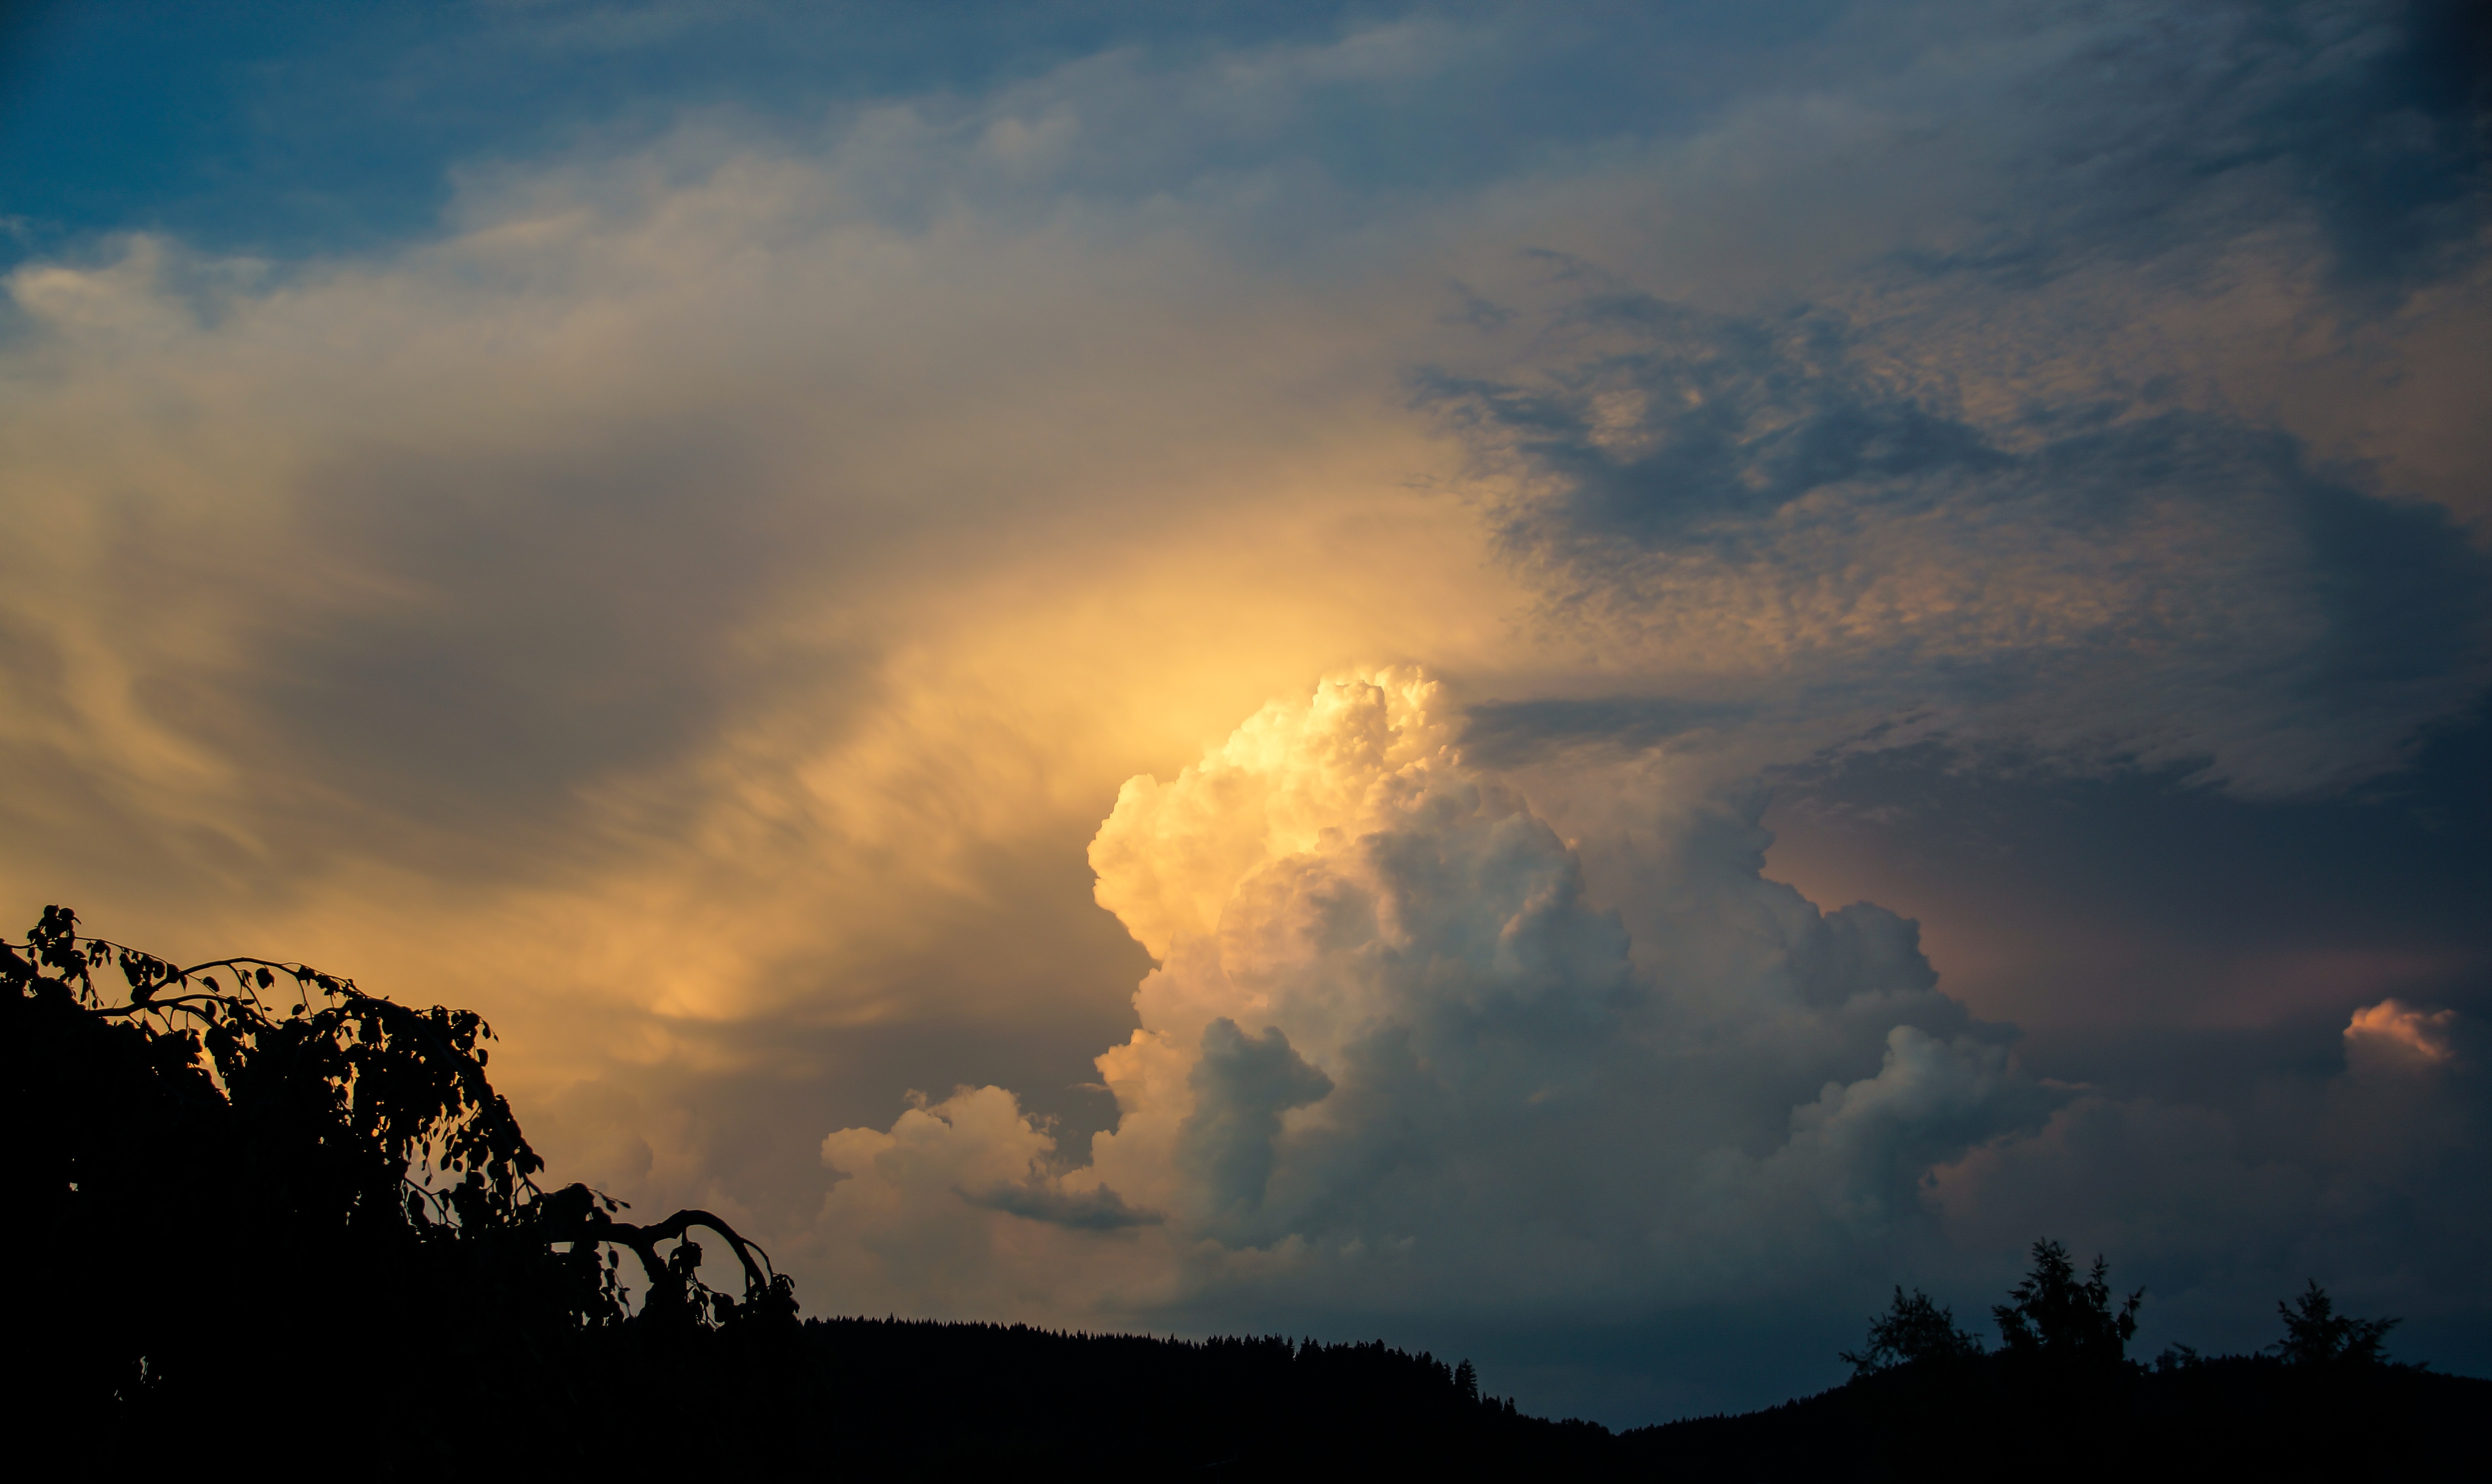
landscape, horizon, cloud, sky, sun, sunrise, sunset, sunlight, morning, dawn, atmosphere, dusk, evening, weather, cumulus, darkness, blue, coloring, clouds, mood, sunbeam, afterglow, evening sky, meteorological phenomenon, atmospheric phenomenon, red sky at morning